Huo Yuanjia

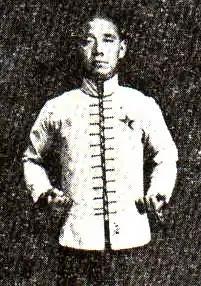
A young Huo Yuanjia

Huo was born in Xiaonanhe Village in Jinghai County, Tianjin, as the fourth of Huo Endi's ten children. The family's main source of income was agriculture, but Huo Endi also made a living by escorting merchant caravans to Manchuria and back. Although he was from a family of traditional wushu practitioners, Huo was born weak and susceptible to illness. He had asthma and, at an early age, contracted jaundice, which would recur periodically for the rest of his life. It is theorised that he may have had a mild form of congenital jaundice known as Gilbert's syndrome. Due to his frail frame, his father discouraged him from learning wushu.